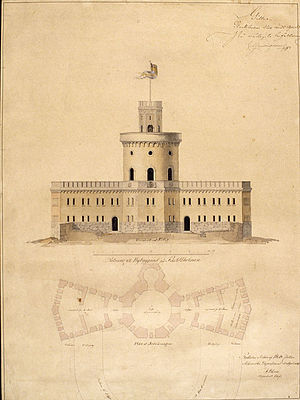
Kastellet (Stockholm)
Fredrik Bloms tegning fra 1846
Kastellet er en bygning på øen Kastellholmen i centrale Stockholm i Sverige, der siden 1935 har været fredet som statsligt byggnadsminne.